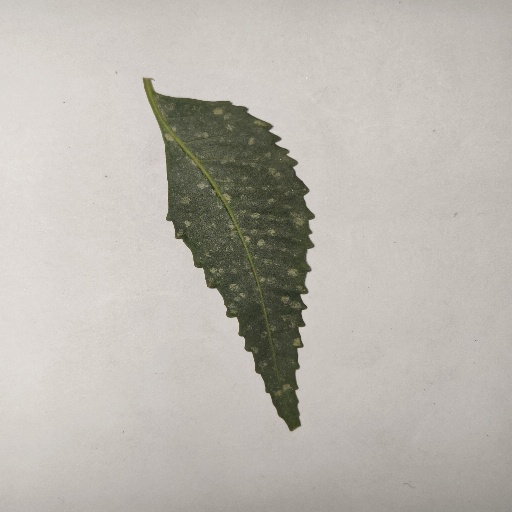
Species: Neem
Leaf condition: Powdery Mildew